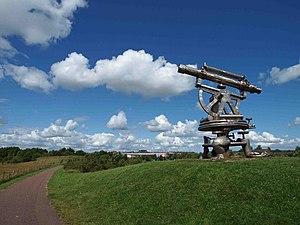
La Consett Iron Company Ltd est une ancienne entreprise sidérurgique basée à Consett, en Angleterre. Fondée vers 1864, en reprenant les actifs de la Derwent & Consett Iron Company Ltd, qui succédait elle-même à la Derwent Iron Company fondée en 1840, l'entreprise prospère tout au long du XIXᵉ siècle, puis régresse peu après la Seconde Guerre mondiale.